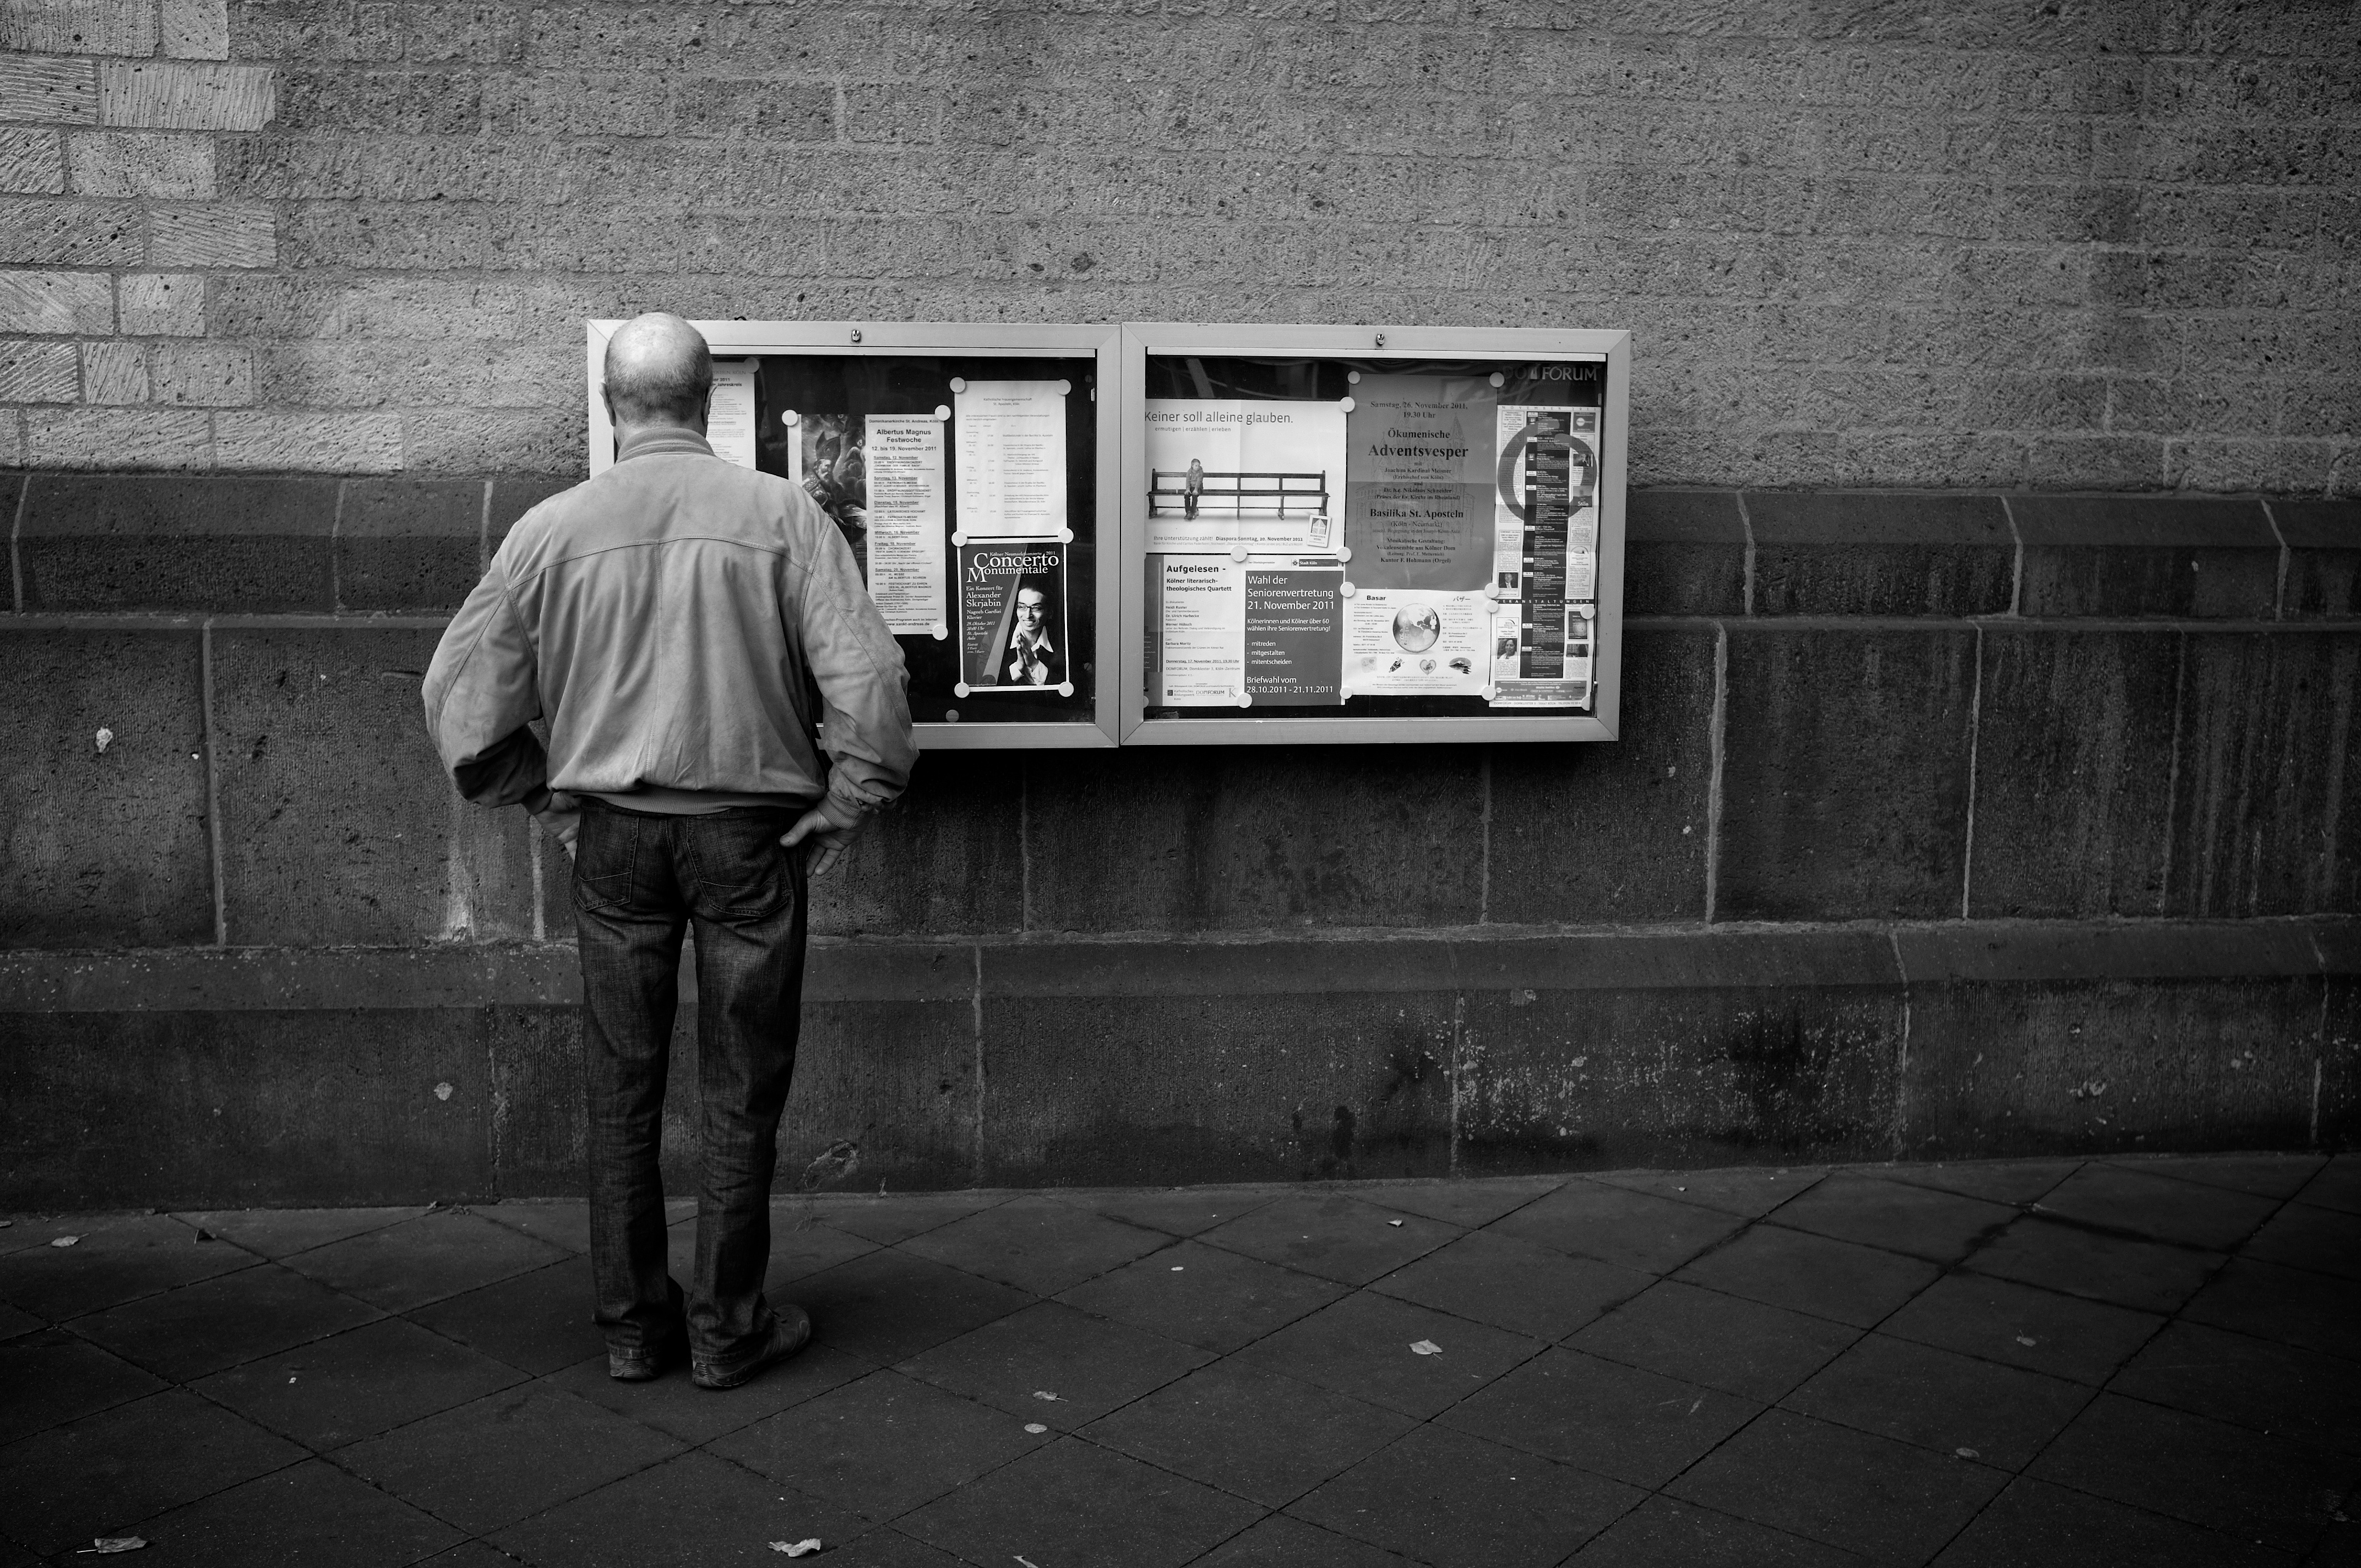
light, black and white, road, white, street, photography, ebook, color, training, darkness, black, monochrome, streetphotography, flickr, thomas, video, digital camera, infrastructure, olympus, photograph, snapshot, omd, image, fuji, leica, monochrom, leuthard, hcb, thomasleuthard, streettogs, monochrome photography, film noir, single lens reflex camera, human positions